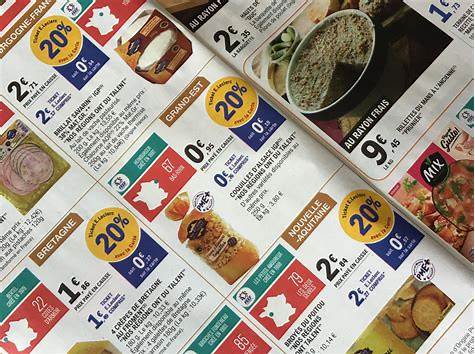
Waste category: paper